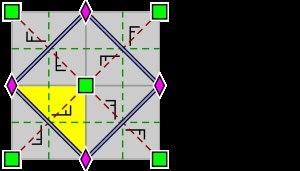
Un groupe de papier peint est un groupe mathématique constitué par l'ensemble des symétries d'un motif bidimensionnel périodique. De tels motifs, engendrés par la répétition à l'infini d'une forme dans deux directions du plan, sont souvent utilisés en architecture et dans les arts décoratifs. Il existe 17 types de groupes de papier peint, qui permettent une classification mathématique de tous les motifs bidimensionnels périodiques.